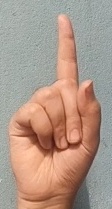
ASL sign: 1